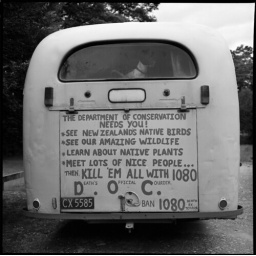
house truck some where in the south island between haast and fox glacier